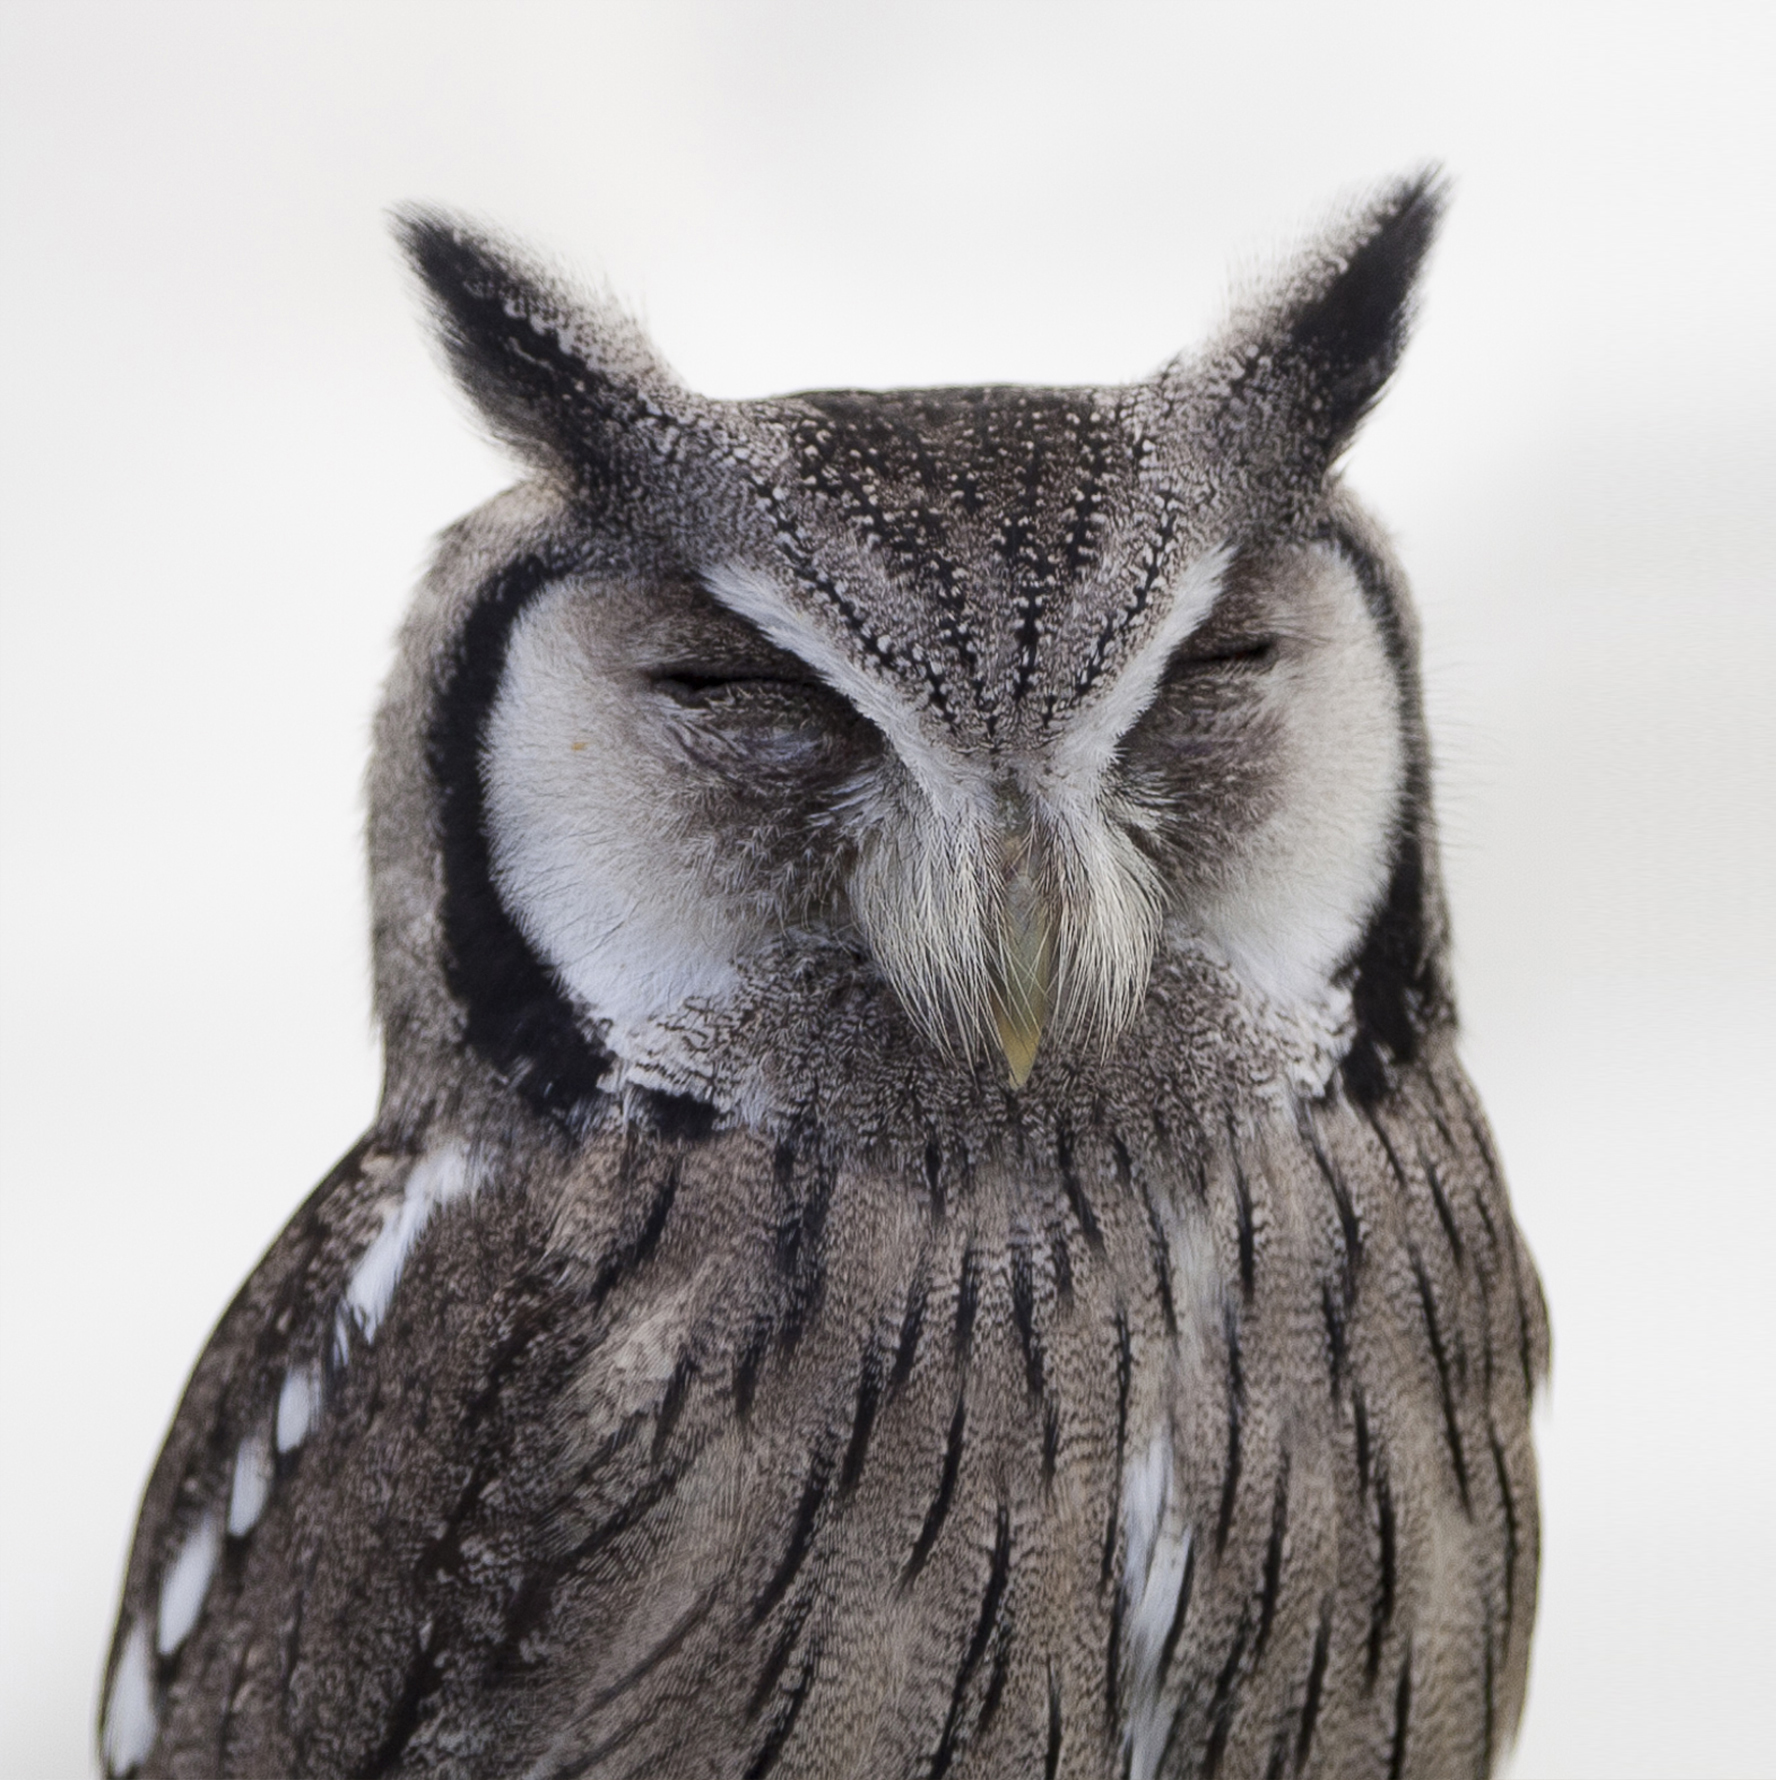
bird, wing, animal, wildlife, beak, monochrome, owl, fauna, bird of prey, close up, drawing, vertebrate, great grey owl, animal photography